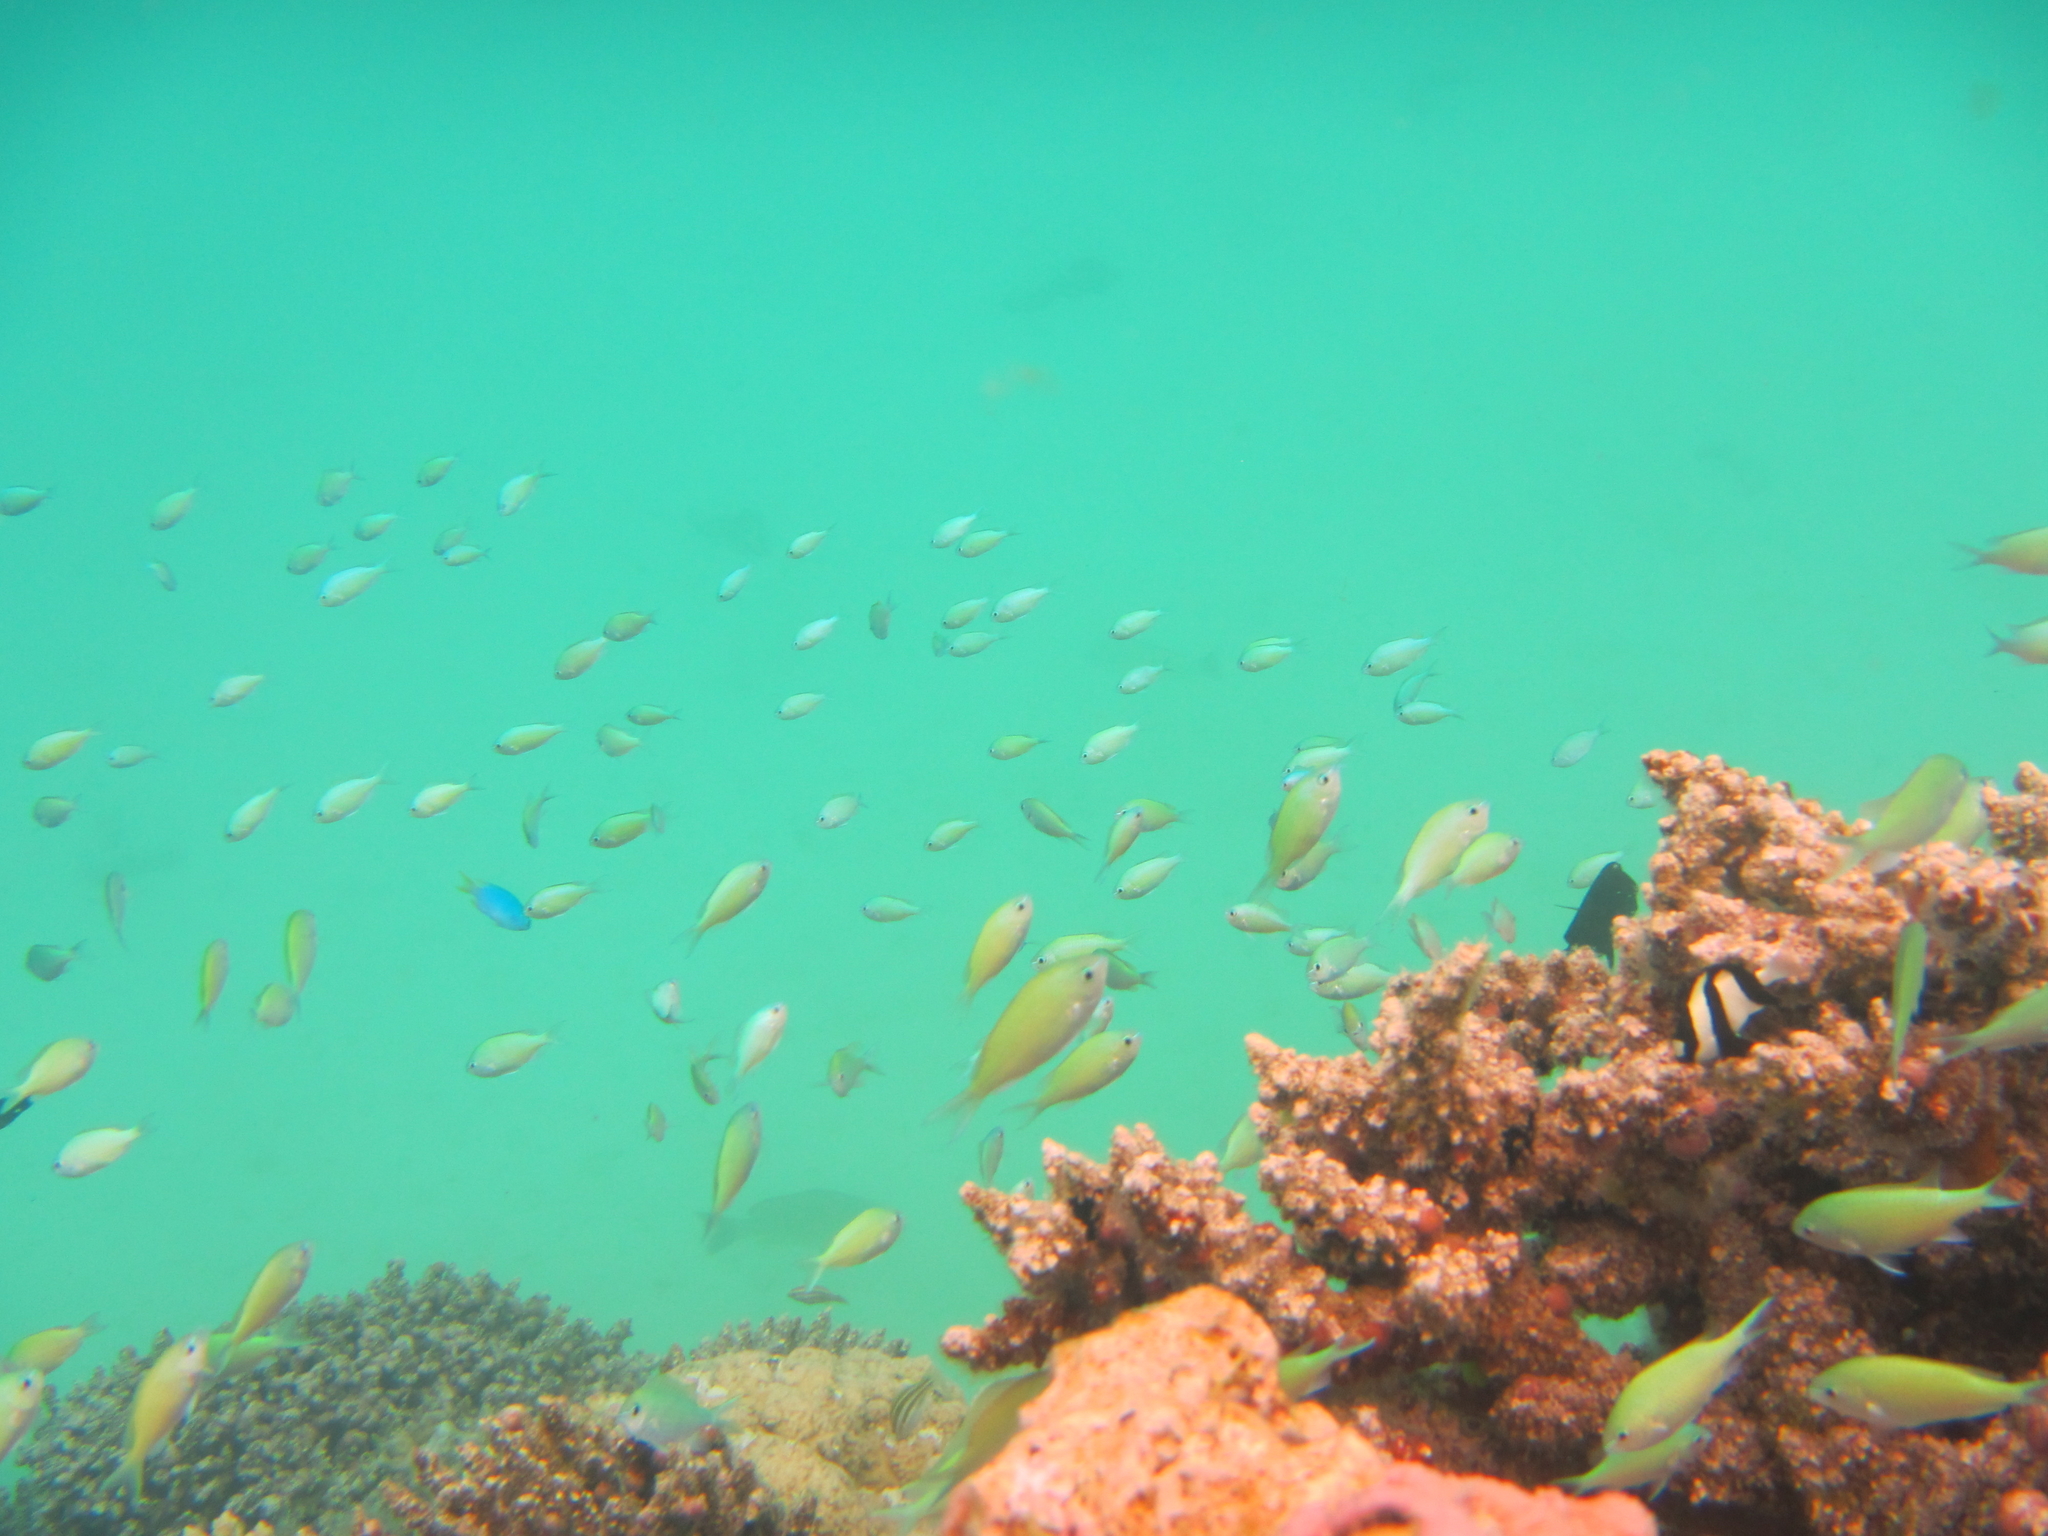
Chromis viridis (Blue-green Chromis)